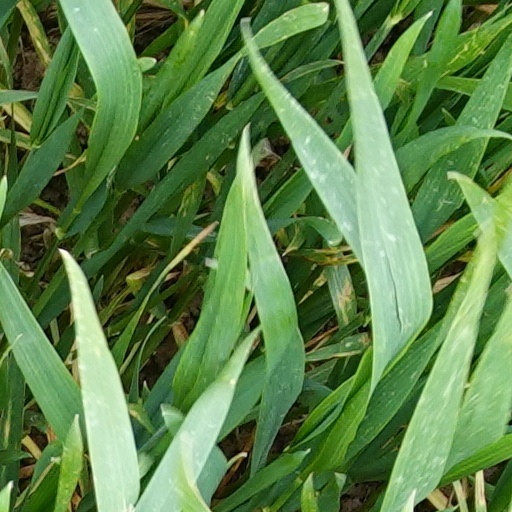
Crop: wheat